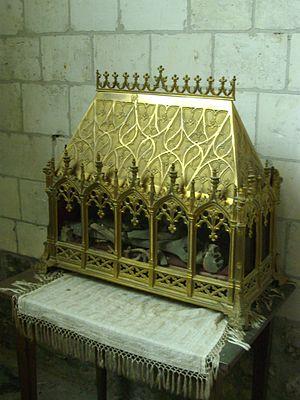
Aisne, RIBEMONT. Reliquaire de saint Germain, église Saint-Pierre-Saint-Paul
Ribemont est une commune française située dans le département de l'Aisne, en région Hauts-de-France.
Germain le Scot ou Germain l'Écossais ou Germain à la rouelle ou Germain de la mer ou encore Germain d'Amiens ou de Sénarpont, évêque missionnaire de l'Ouest de la Gaule au Vᵉ siècle est un saint catholique et orthodoxe, célébré le 2 mai.